La Guêpe (film)

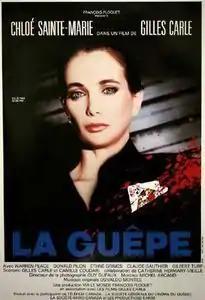

La Guêpe (literally "The Wasp", but titled either Skybolt or Scalp in English, depending on the market) is a 1986 drama/thriller film directed and co-written by Gilles Carle.